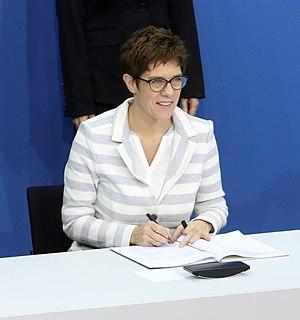
Annegret Kramp-Karrenbauer [ˈʔanəɡʁeːt ˈkʁamp ˈkaʁənˌbaʊ̯ɐ], née Kramp le 9 août 1962 à Völklingen, dite AKK [aːkaːkaː], est une femme politique allemande. Elle est membre de l'Union chrétienne-démocrate d'Allemagne, dont elle est actuellement présidente fédérale.